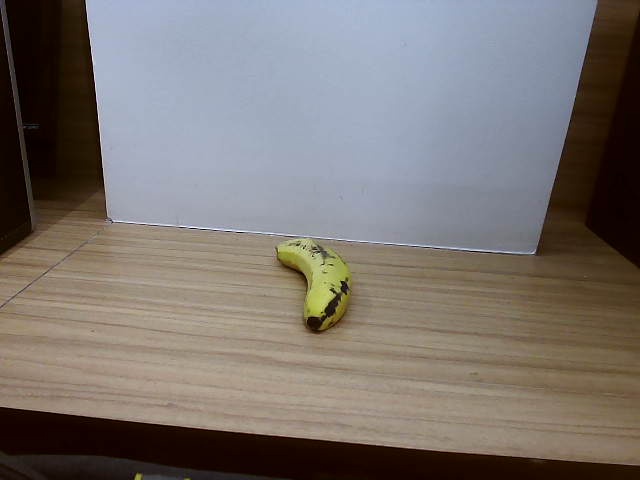
Label: Ripe_Banana